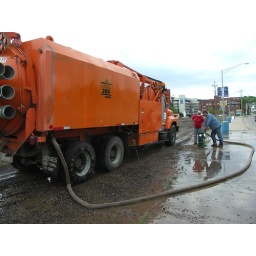
Workmen fill water truck during re-surfacing of gravel parking lot in La Crosse, Wisconsin, USA.